Northrop Mall Historic District

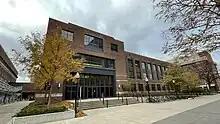
Akerman Hall

Named after Lotus D. Coffman, the fifth president of the university, and originally designed to accommodate 14,000 students. Beginning in May 1970 and lasting for a month, students protesting against the United States' involvement in the Vietnam War occupied the building for 24 hours a day. In 1972, after President Richard Nixon announced a plan to blockade and mine North Vietnam's harbors, the most significant demonstrations took place around campus, including a rally at Coffman during which former United States Senator, from Minnesota, Eugene McCarthy spoke.